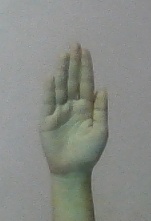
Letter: seen